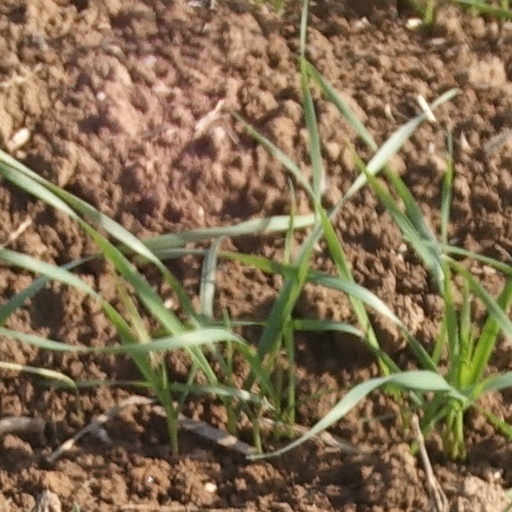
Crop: wheat